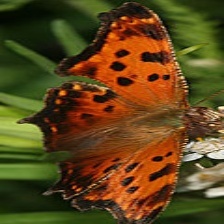
Species: EASTERN COMA
Butterfly family (ImageNet category): admiral